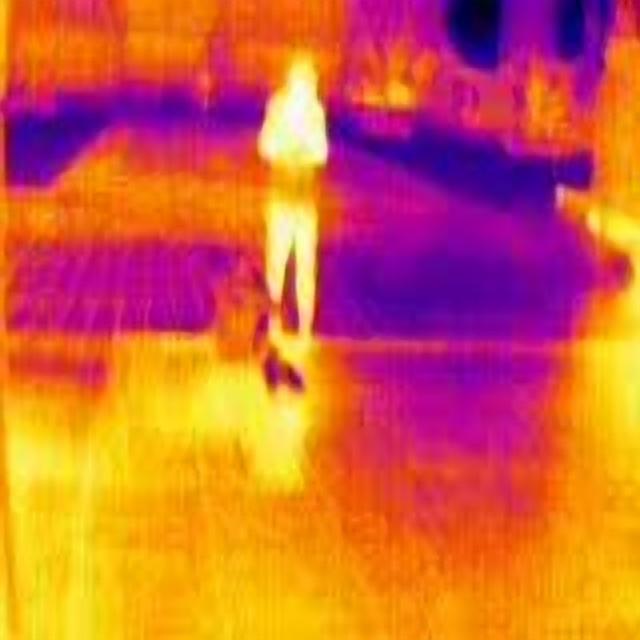
Detected objects:
label: person